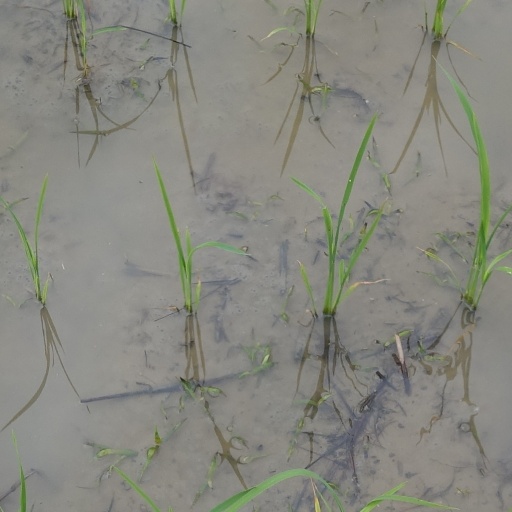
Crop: rice